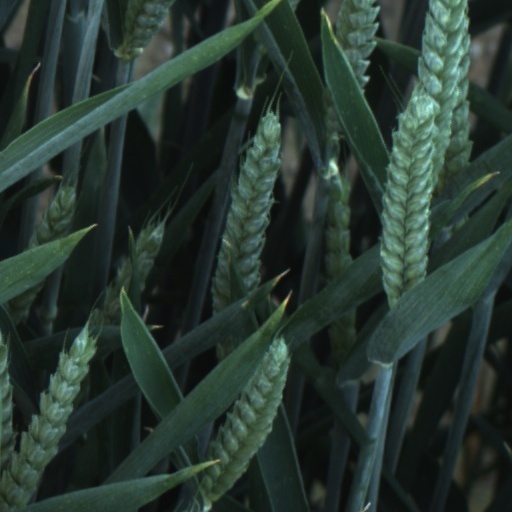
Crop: wheat